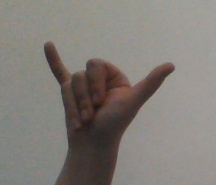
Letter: ya